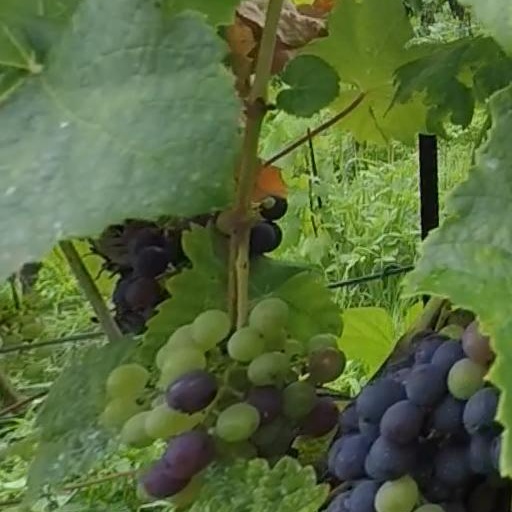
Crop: grape